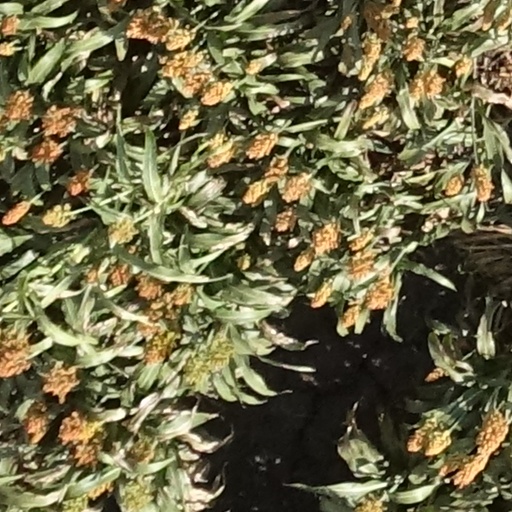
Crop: sorghum